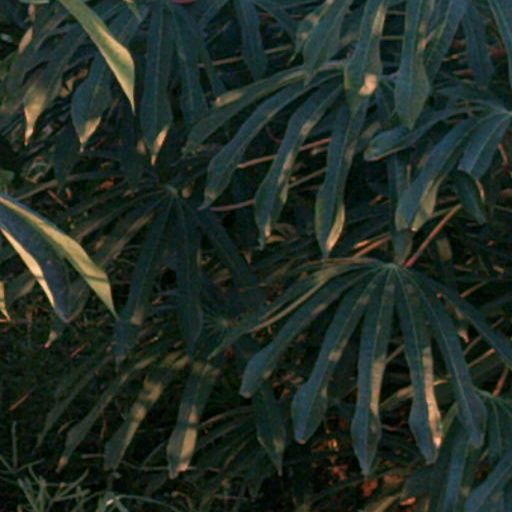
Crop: cassava